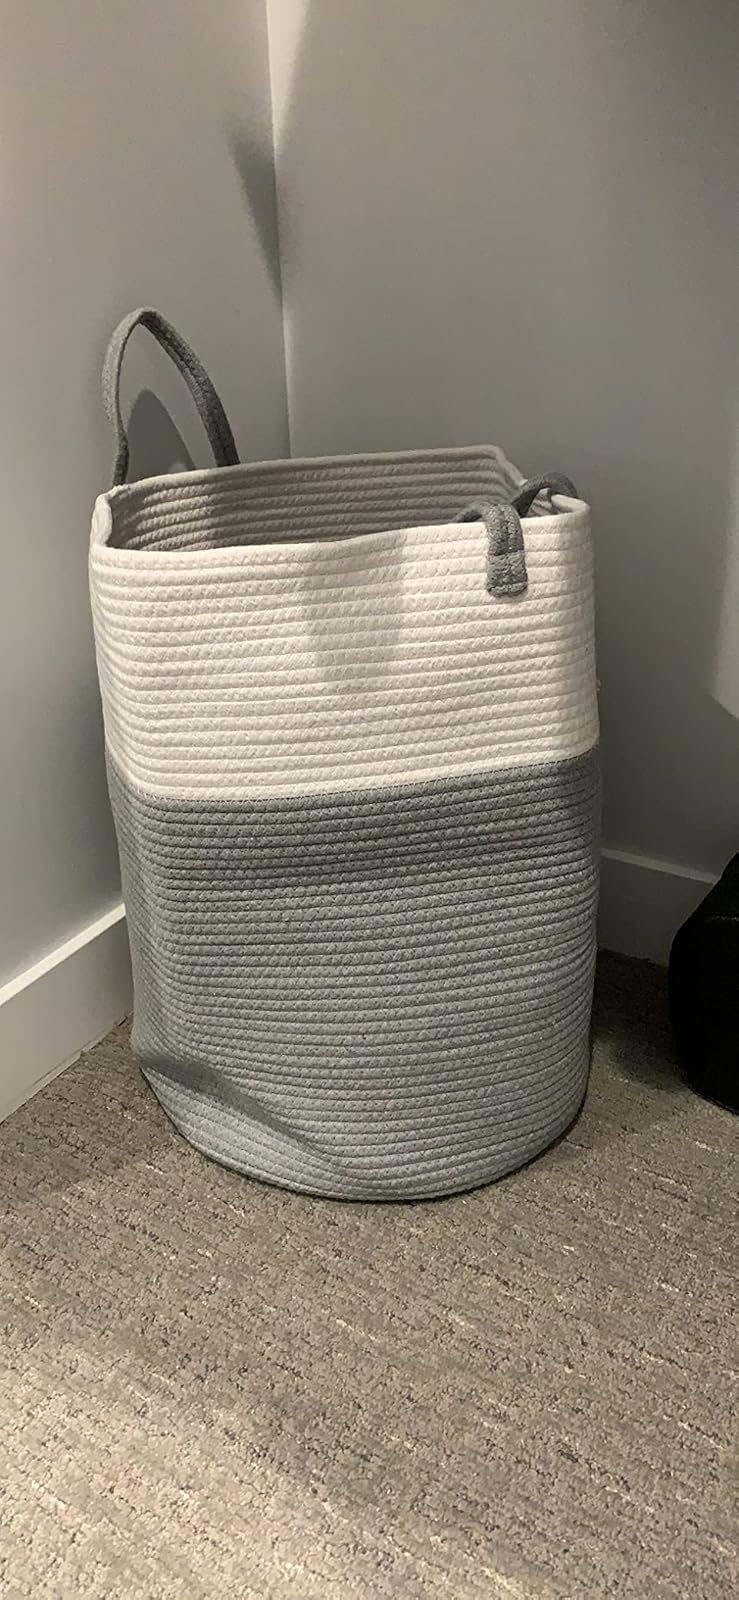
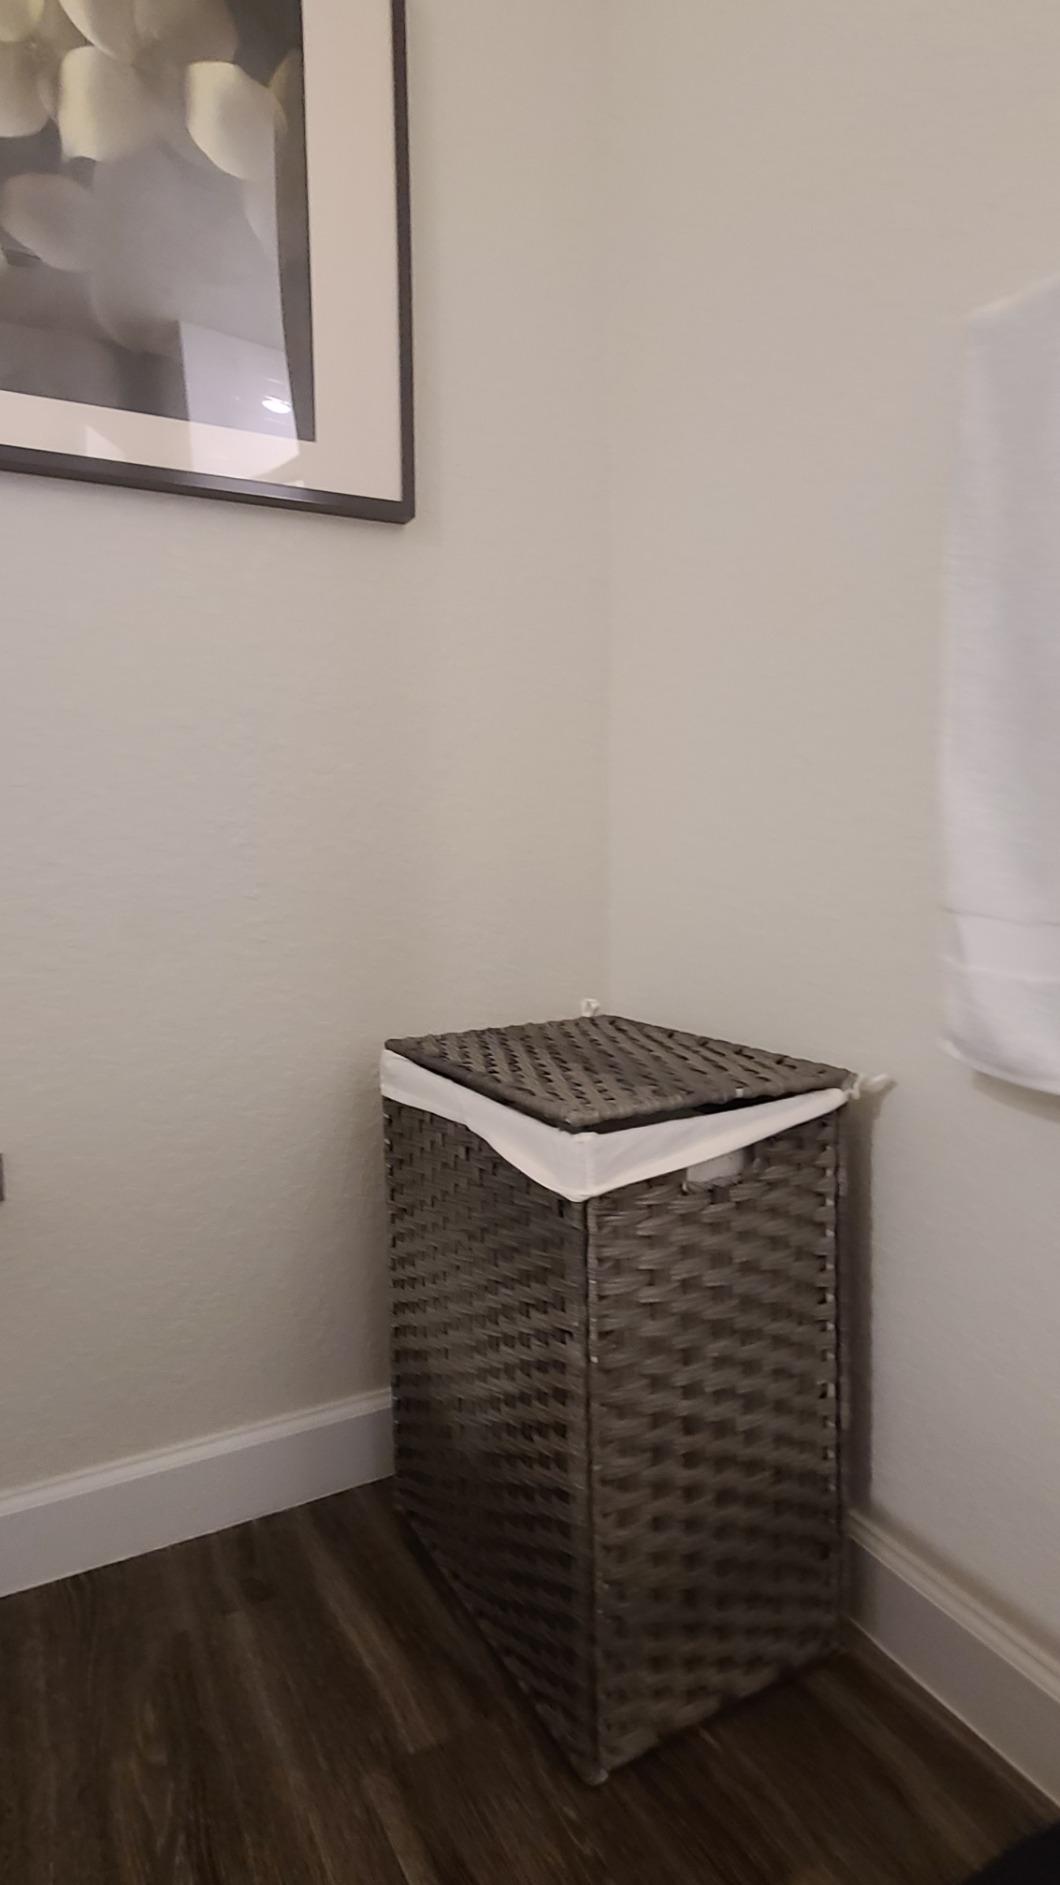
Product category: items_hamper
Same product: no